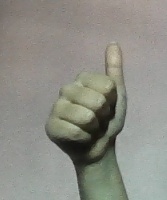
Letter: aleff